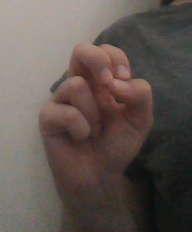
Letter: gaaf